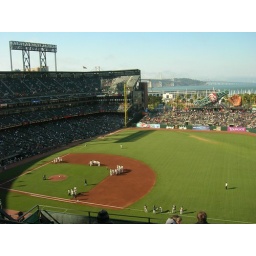
is the best damn seat in the house. I'm not a sports ball fan, but the Giant's park is amazing.